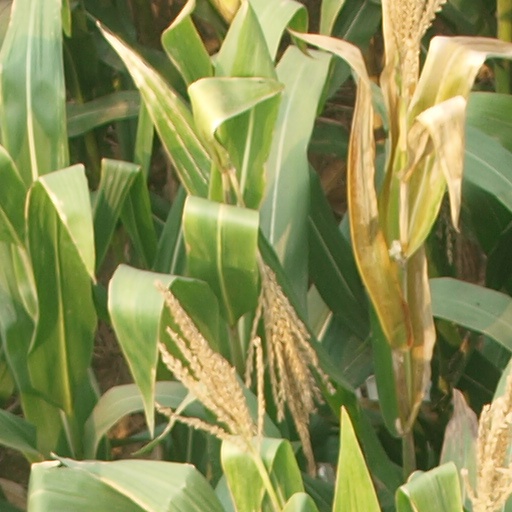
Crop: maize; corn